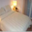
Label: bed